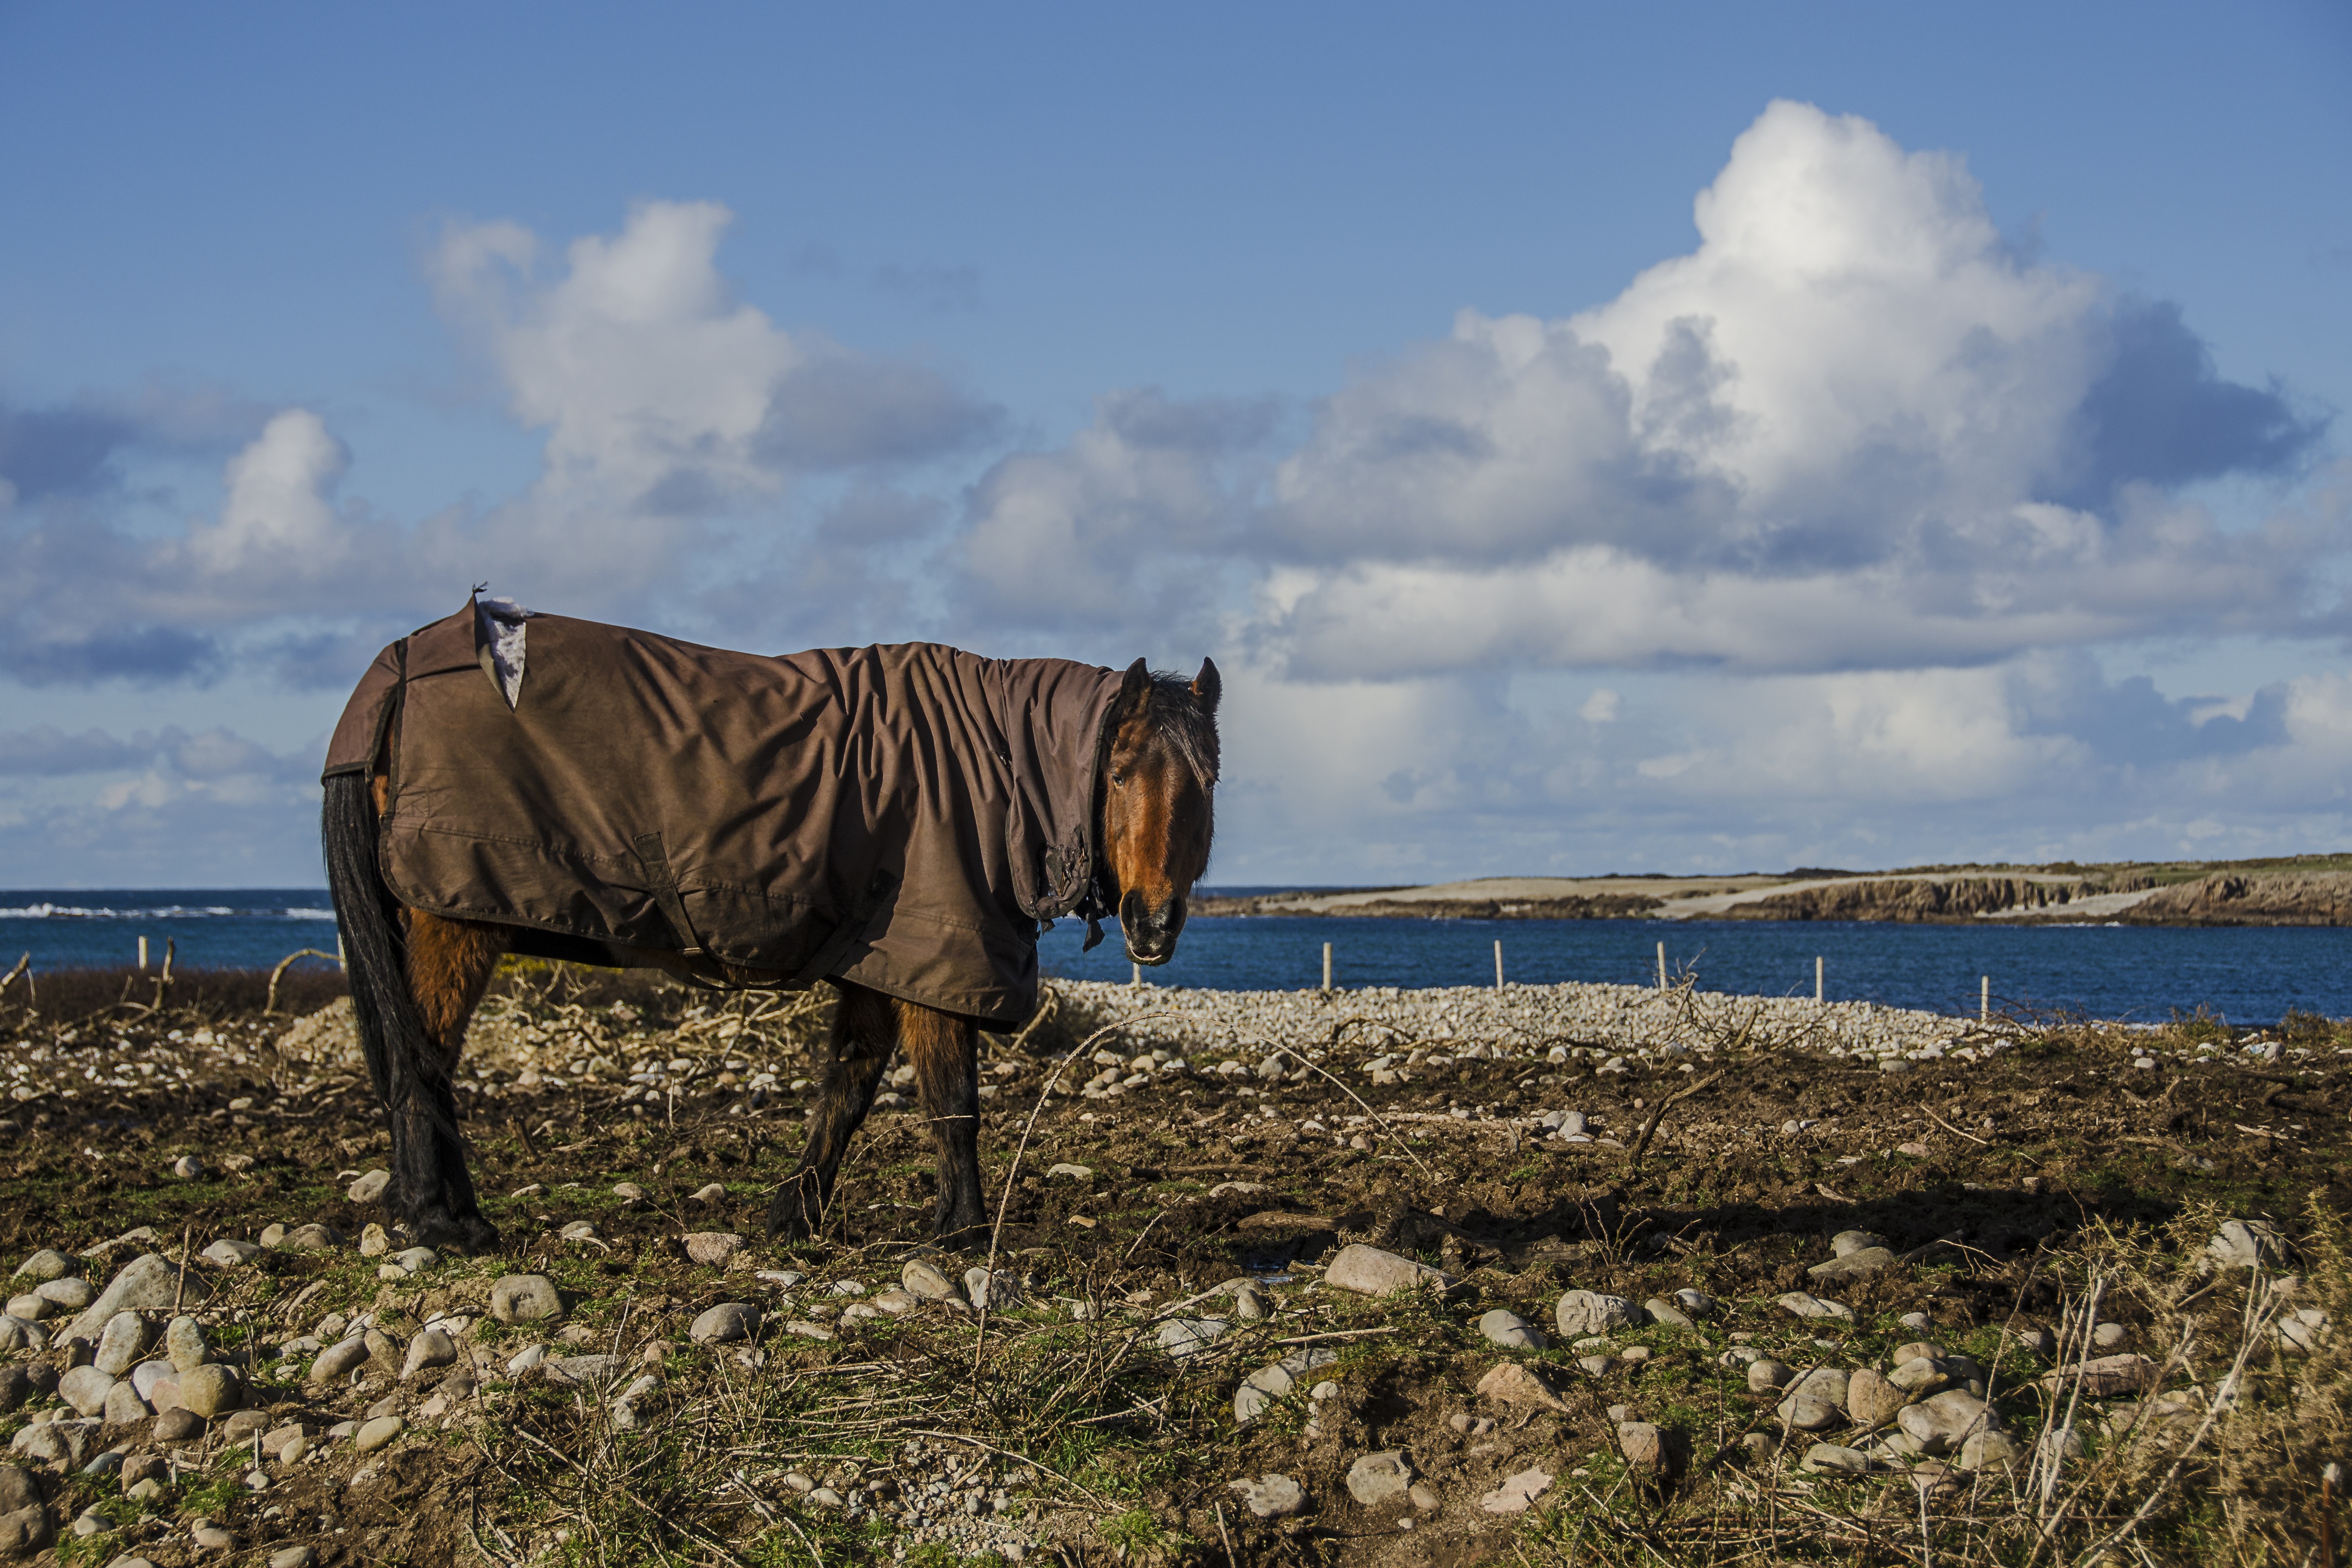
landscape, sea, coast, water, sand, ocean, vacation, wildlife, horse, mammal, jacket, ireland, habitat, rural area, cattle like mammal, horse like mammal